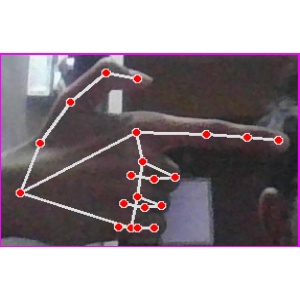
अक्षर: ब